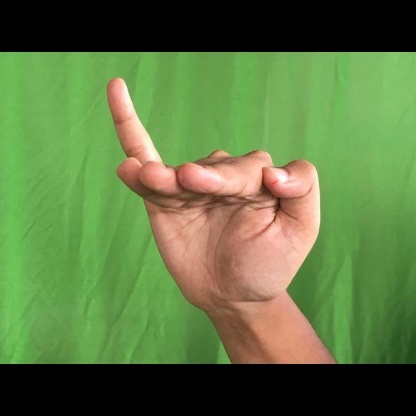
Mudra: Hamsapaksha